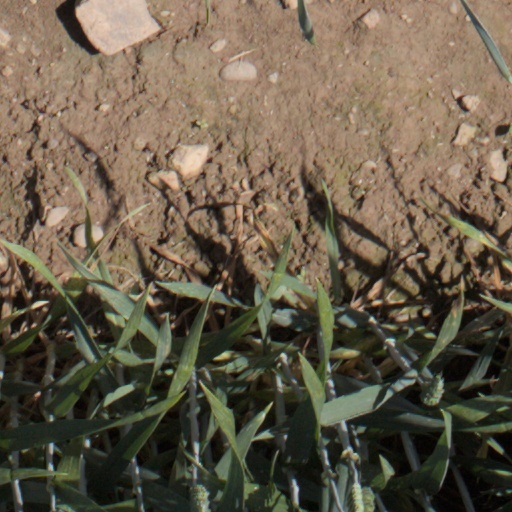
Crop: wheat